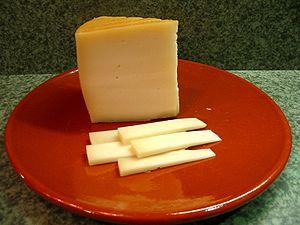
Le fromage Idiazabal est un fromage élaboré dans la Communauté autonome basque et en Navarre avec du lait de brebis des races latxa et carranzana. C'est un fromage gras avec une maturation minimale de soixante jours, pesant entre 1 et 3 kg, pressé et non cuit.